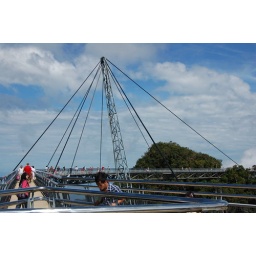
The suspension bridge between two mountain peaks above the rain forest